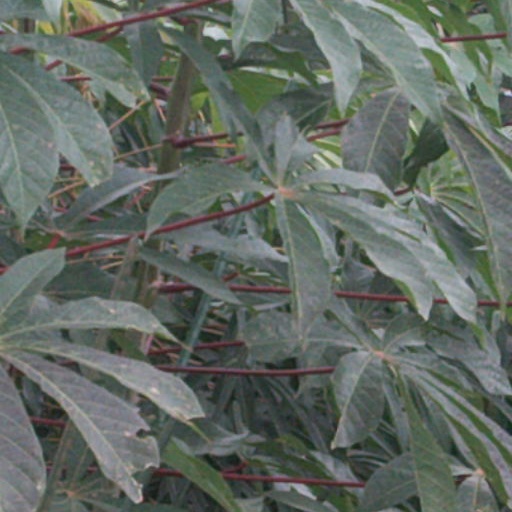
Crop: cassava